Shishan North railway station

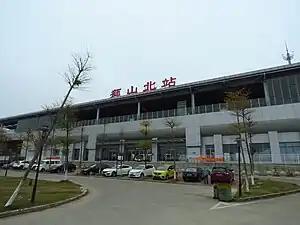
Exterior

Shishan North railway station is a railway station in Shishan, Nanhai District, Foshan, Guangdong, China. It is an intermediate station on the Guangzhou–Zhaoqing intercity railway. It opened with the line on 30 March 2016. The station has two side platforms.